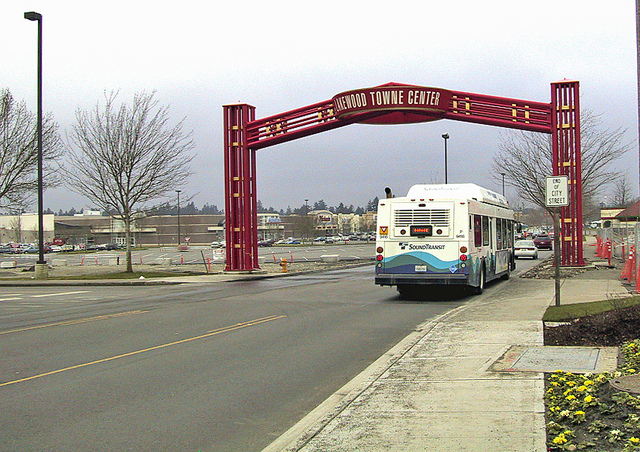
A bus on a street under a "Towne Center" sign

A bus that is driving on the road.

A city bus is entering the town center.

A white and blue bus drives under a red sign.

A white bus passing under a red metal sign on street.